Leonard N. Fowles

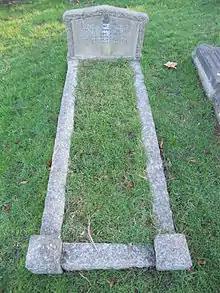
Grave of Fowles in Twickenham Cemetery in 2014

In September 1899, Fowles was married to the former Ethel Hattie Phillips. He died on 18 January 1939 and was buried 24 January 1939, in Twickenham Cemetery, Richmond, London, Section, G. Grave, 151 fourth row. The epitaph on his gravestone states, "Music was his life".